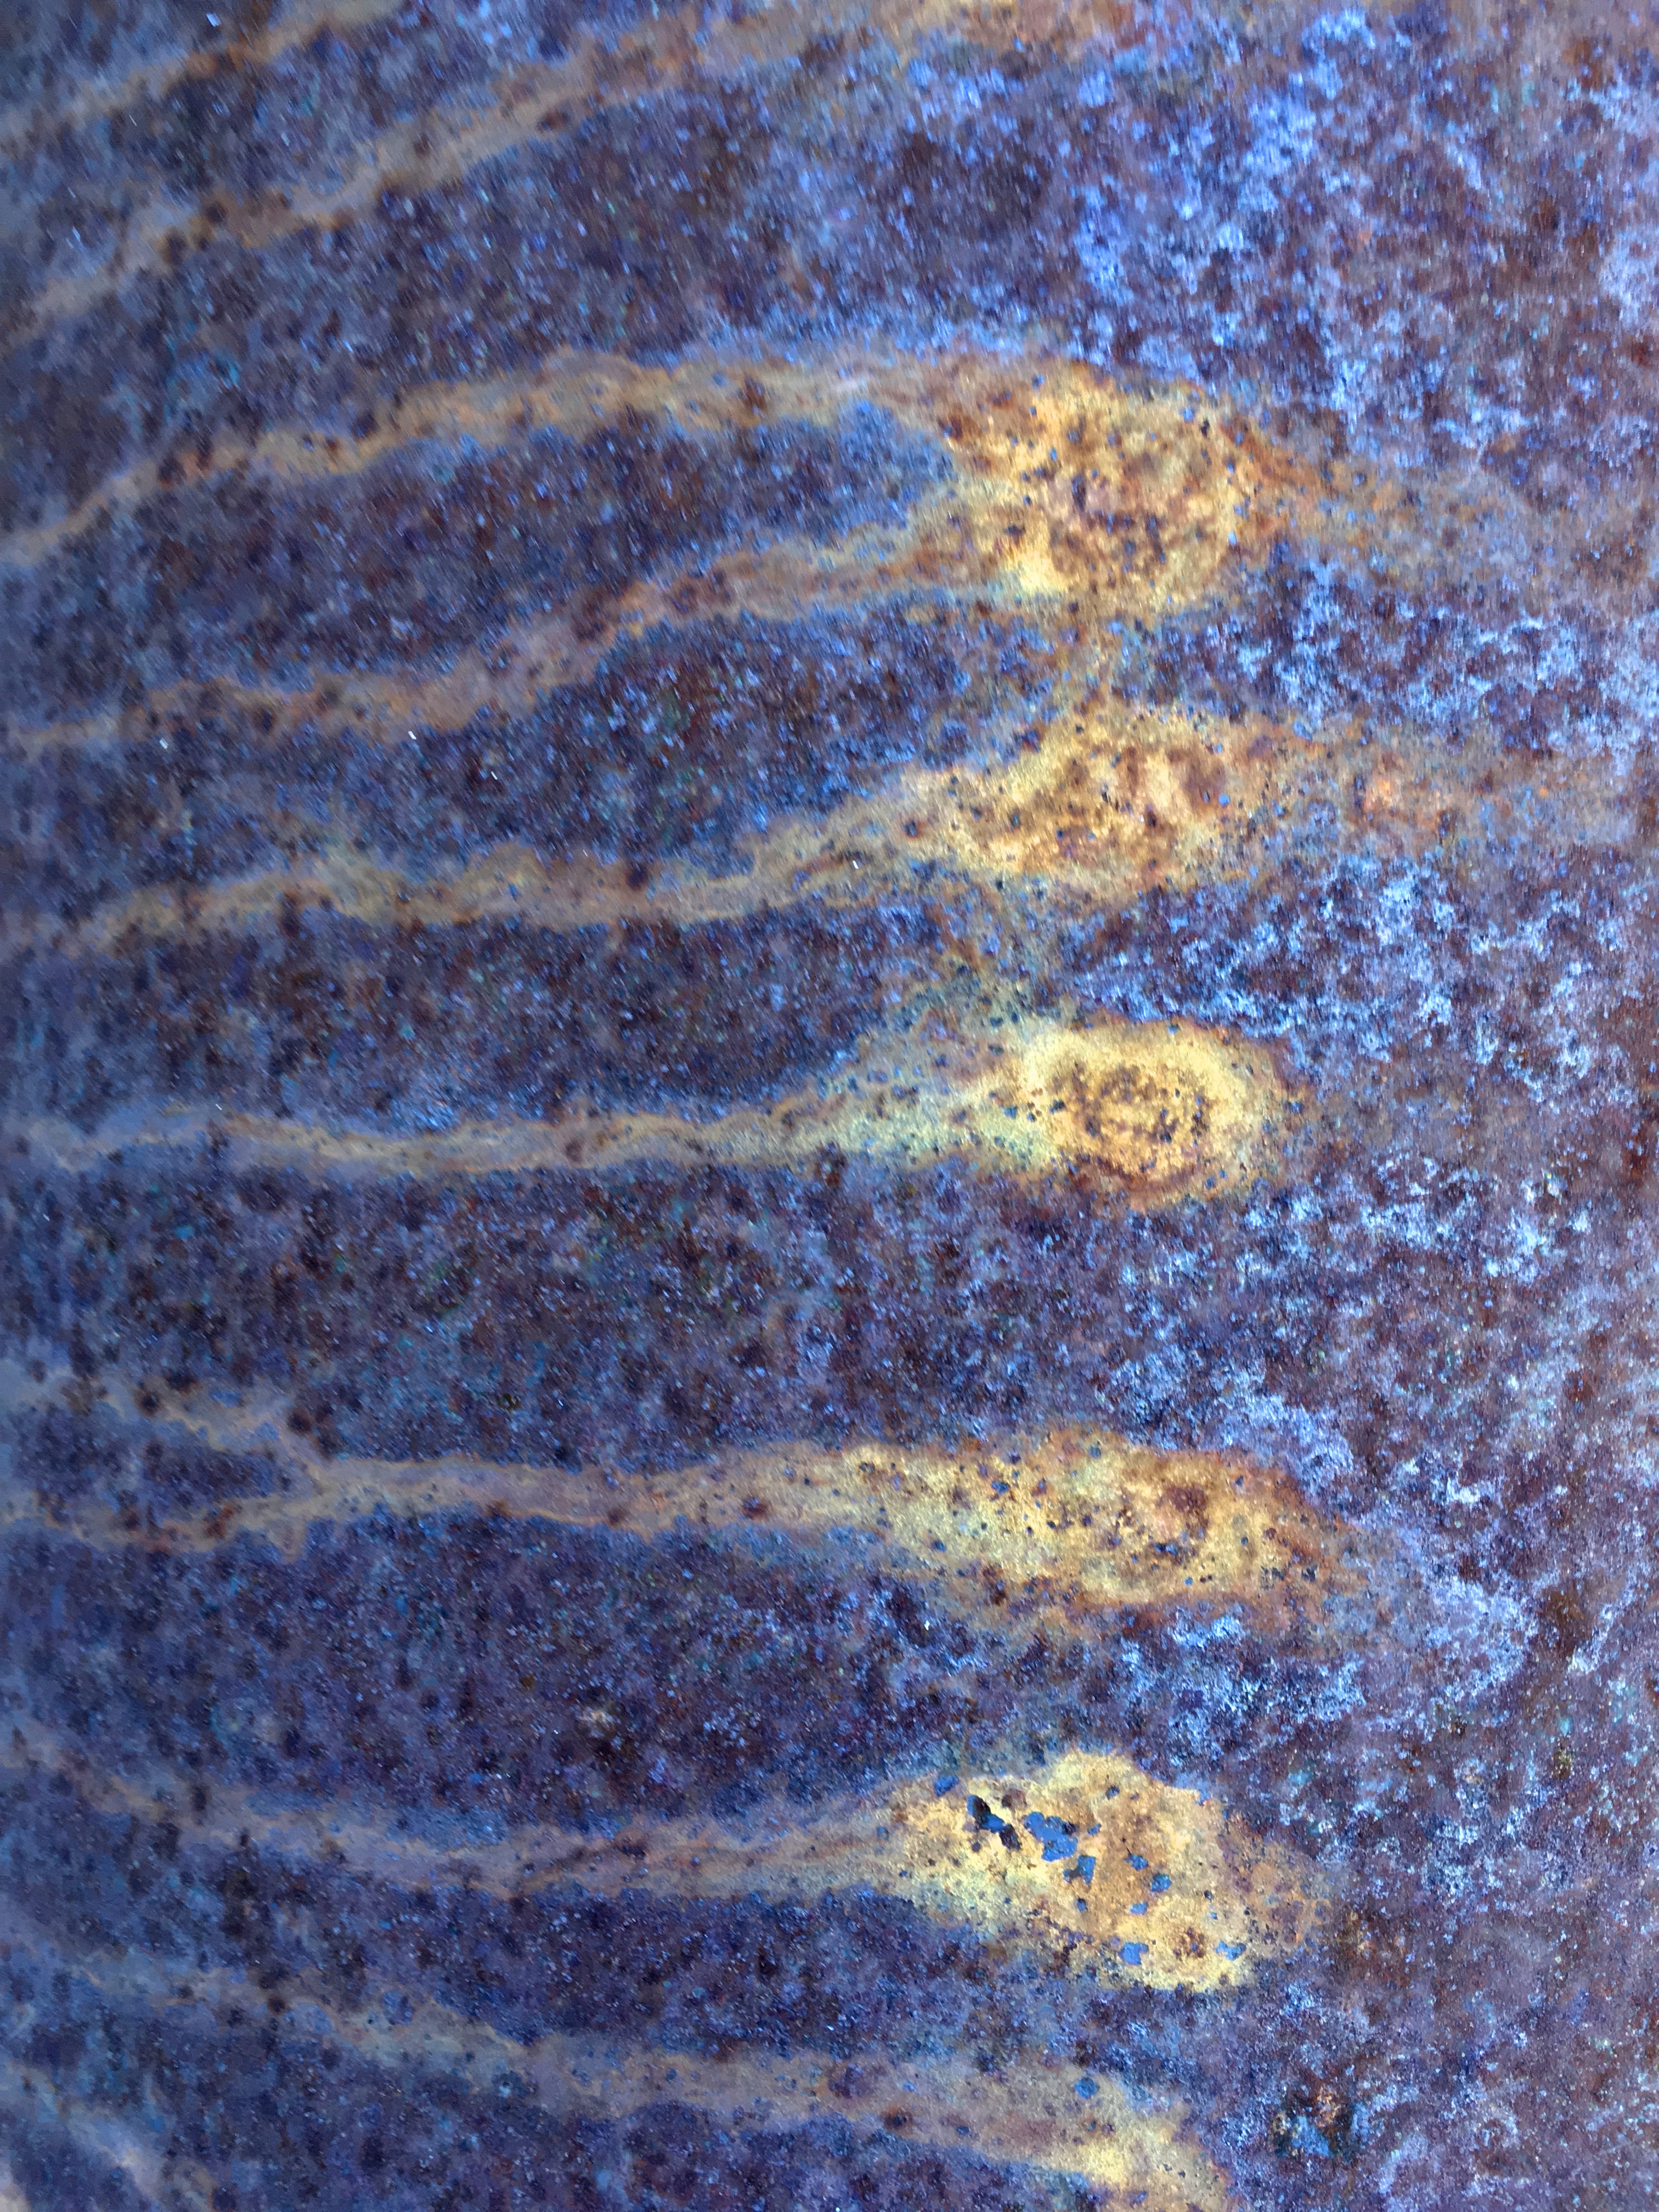
rock, texture, asphalt, pattern, soil, blue, material, granite, flooring